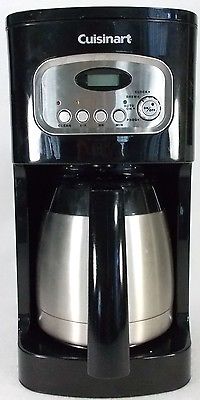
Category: coffee maker